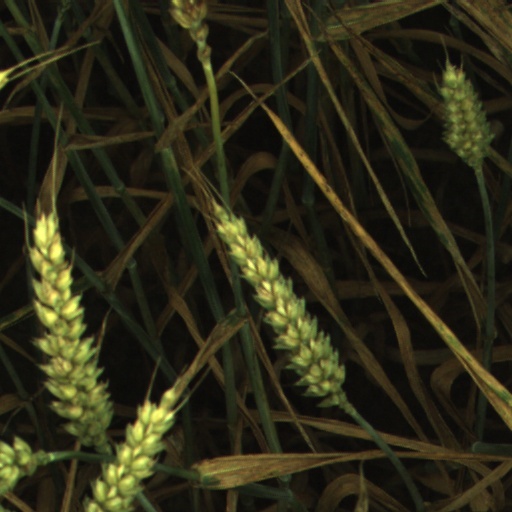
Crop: wheat